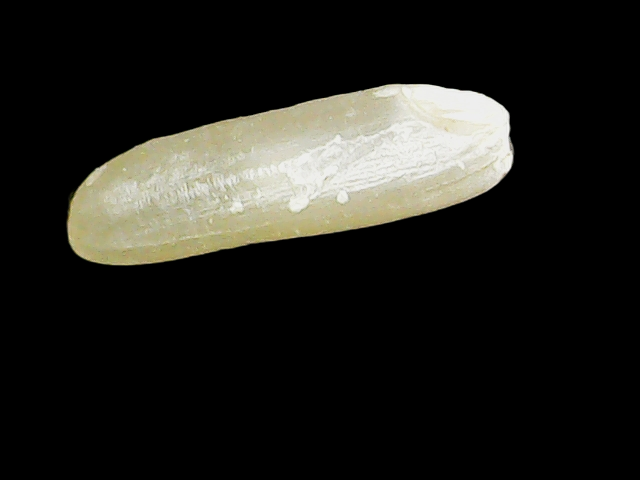
Rice variety: Binadhan16